Aarón Sáenz Garza

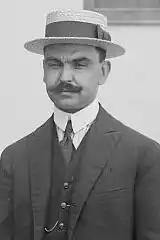
Aarón Sáenz Garza in 1922

Sáenz Garza served as Secretary of Foreign Affairs during Calles' time as president. During his tenure, he continuously defended the Calles Administration's decision to cut oil to the United States when US Secretary of State Frank Kellog tried to bargain for a deal. He soon became Governor of Nuevo León and maintained close ties with Calles; as governor, he even sat with Calles when he questioned the assassin of President-elect Alvaro Obregon in 1928. It was also announced that Calles had plans to nominate him as the Chairman of the National Revolutionary Party. President Pascual Ortiz Rubio appointed him Secretary of Public Education in February 1930. By 1934, Saenz had been dubbed as the "Shadow of Calles" and was named Governor of Mexico's Federal District by Mexican President Lázaro Cárdenas. Cardenas and the Mexican Congress, however, soon turned on both Calles and Saenz and condemned their continued persecution against Catholics in the country.